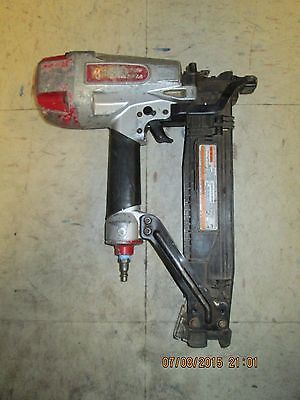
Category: stapler